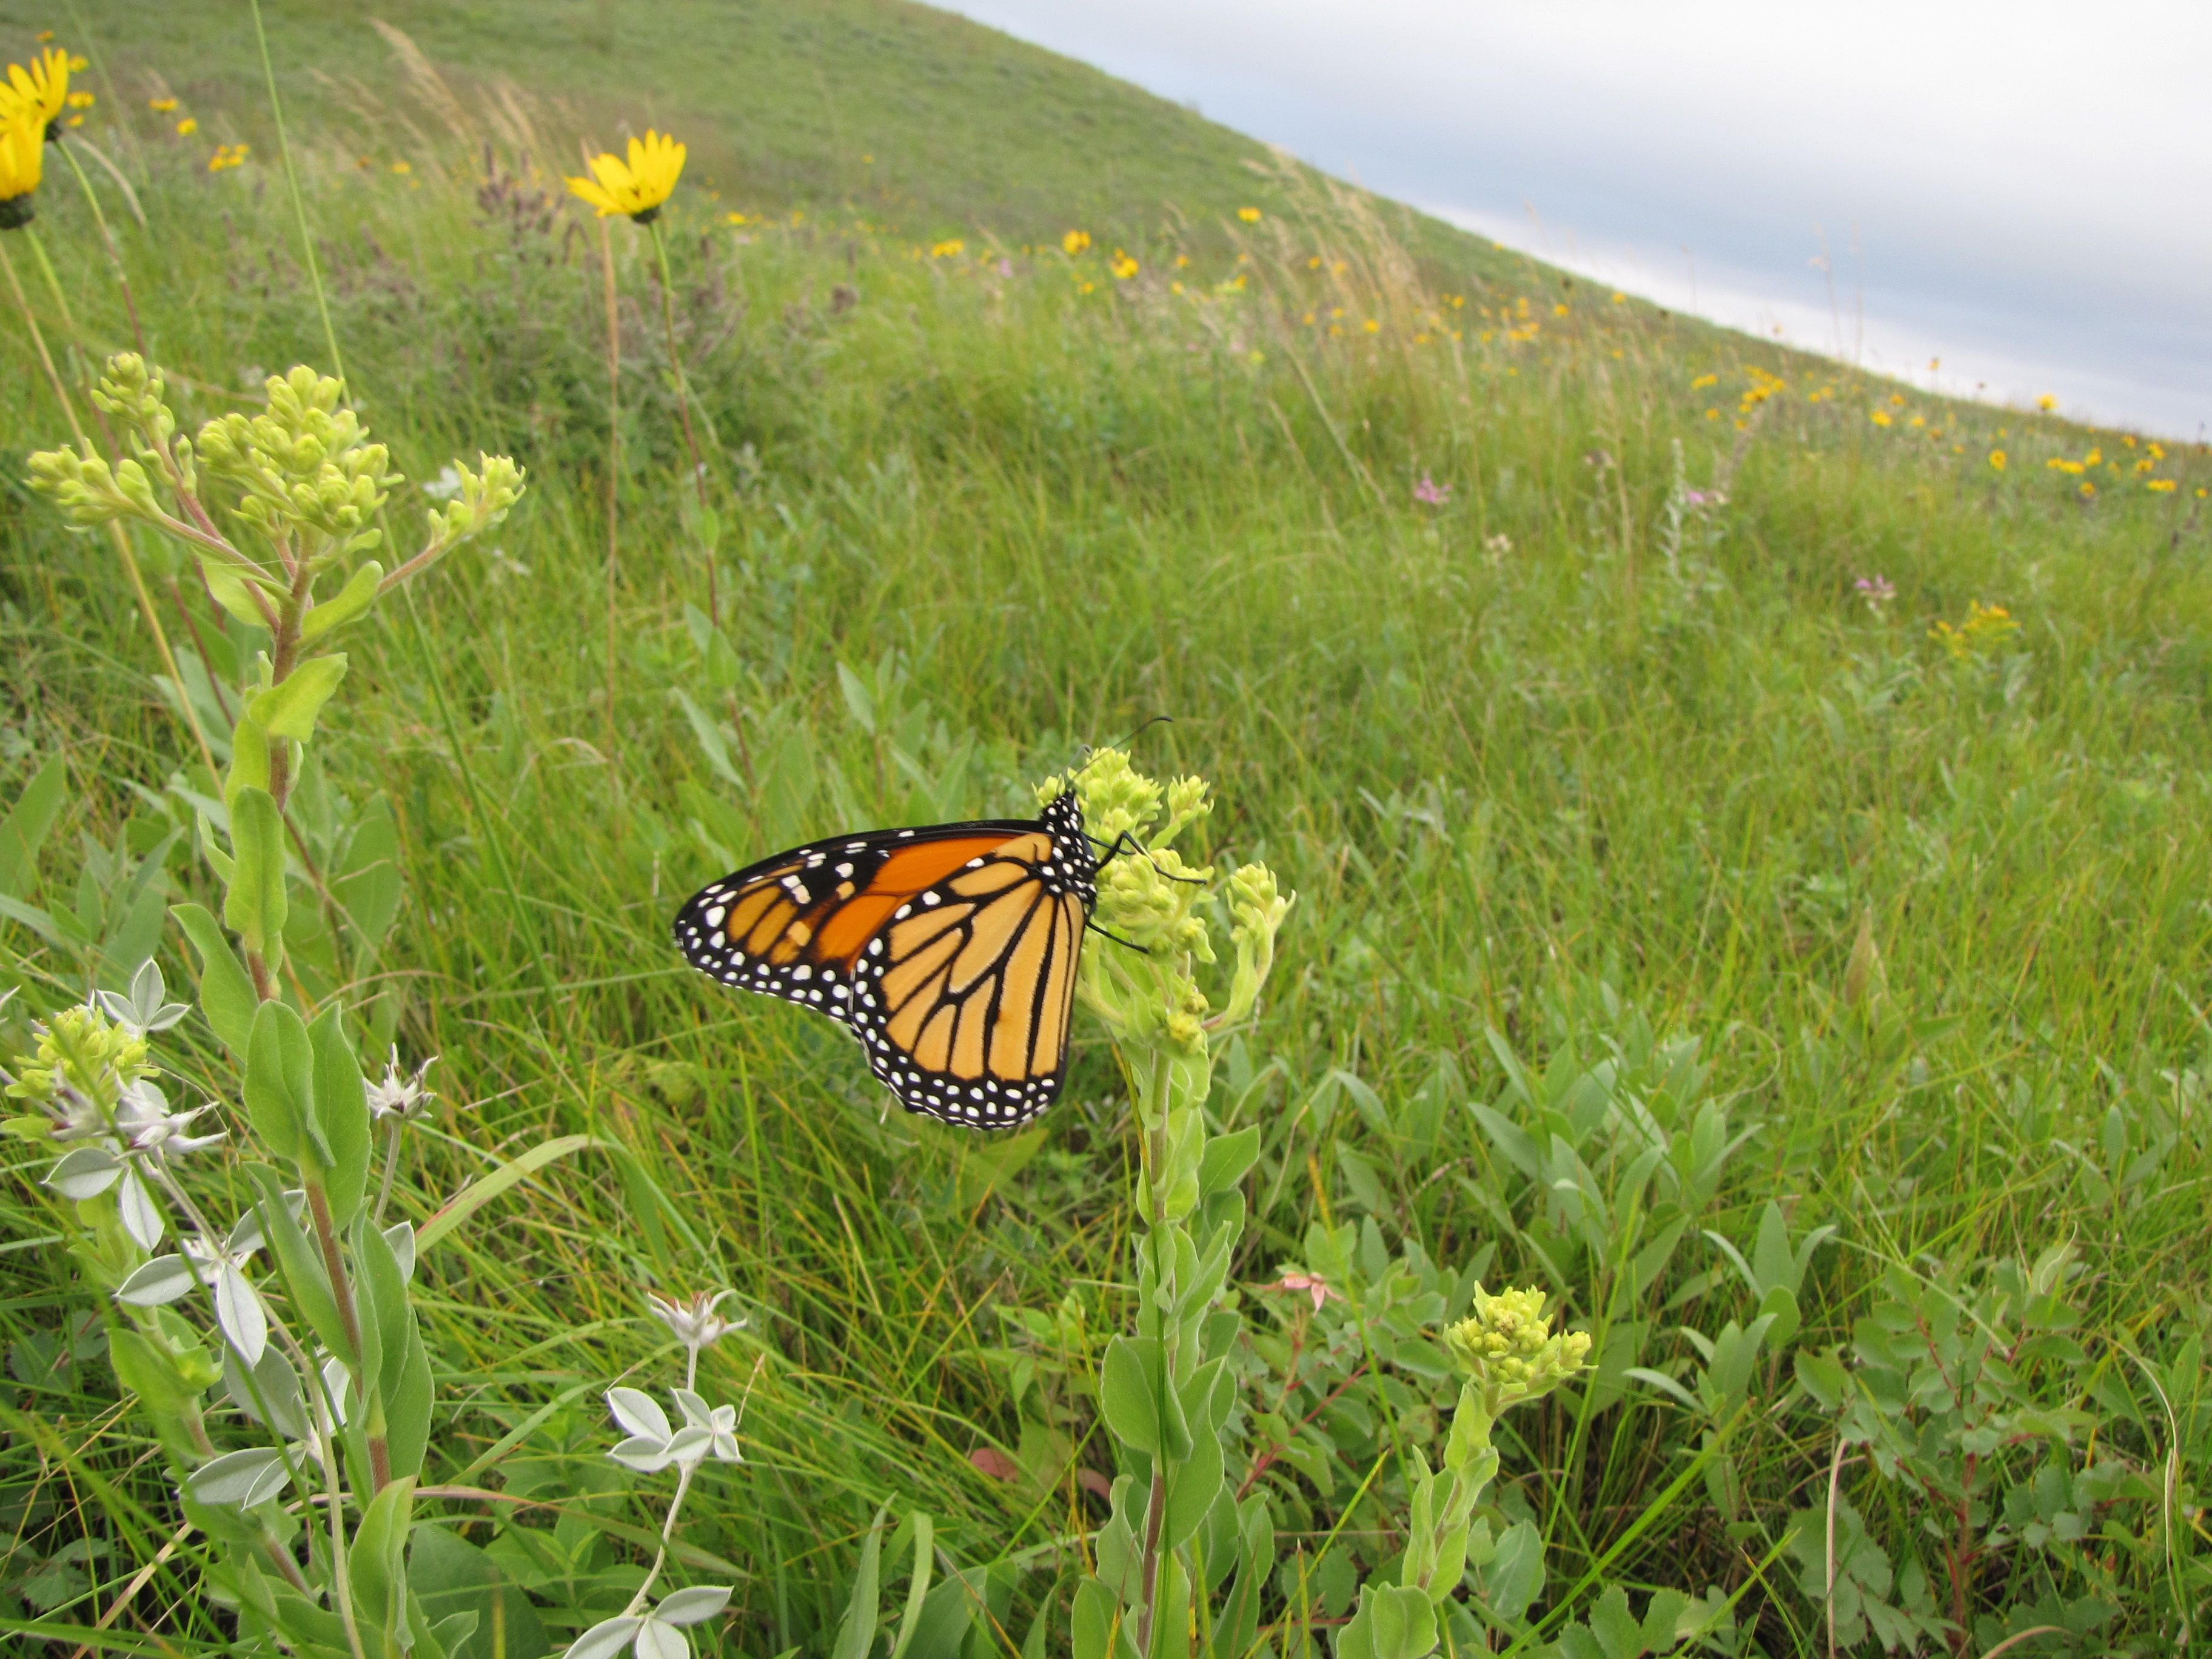
nature, grass, plant, lawn, meadow, prairie, leaf, flower, wildlife, insect, macro, butterfly, colorful, flora, fauna, plain, invertebrate, wildflower, monarch, monarch butterfly, grassland, wings, delicate, habitat, ecosystem, pollinator, moths and butterflies